Château de Loches

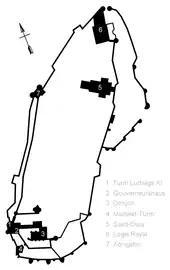
Floor plan of the Château

The castle was occupied by Henry II of England and his son, Richard the Lionheart during the 12th century, it withstood the assaults by the French King Philip II in their wars for control of France until it was finally captured by Philip in 1204. Construction work immediately upgraded Loches into a huge military fortress.